John Palumbo

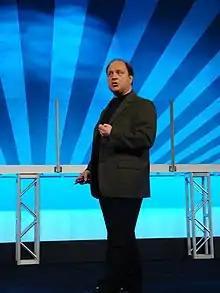
Palumbo presenting at the National Association of Home Builders' International Builders' Show in 2018

John Anthony Palumbo (born 1956 in Birmingham, Alabama) is an American author, businessman and professional speaker who writes and lectures internationally on consumer behavior, sales psychology, and personal development. He is based in Jacksonville, Florida.